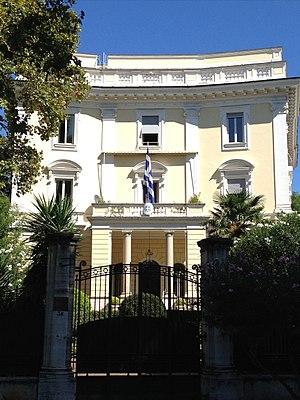
Cette liste comprend les représentations diplomatiques de la Grèce, à l'exclusion des consulats honoraires. La Grèce a une présence diplomatique mondiale étendue.